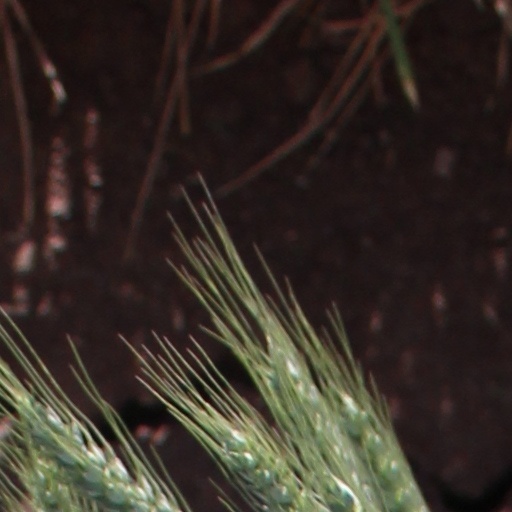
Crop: wheat